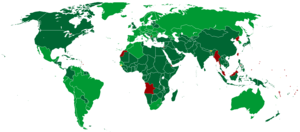
La Convention internationale sur l'élimination de toutes les formes de discrimination raciale est une convention des Nations unies, entrée en vigueur le 4 janvier 1969. Cette convention engage ses signataires à supprimer toute discrimination raciale, ségrégation raciale ou apartheid et à promouvoir la compréhension entre tous les peuples. Adoptée par l'Assemblée générale des Nations unies, elle a été ouverte à la signature des États le 21 décembre 1965 et est entrée en vigueur le 4 janvier 1969. Aujourd'hui 179 pays ratifient cette conventions y compris la France.